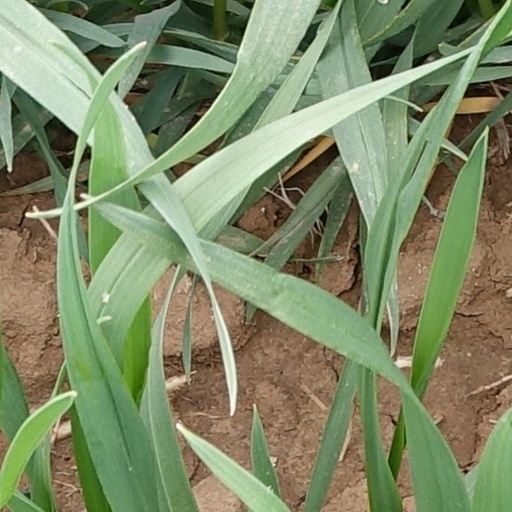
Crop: wheat